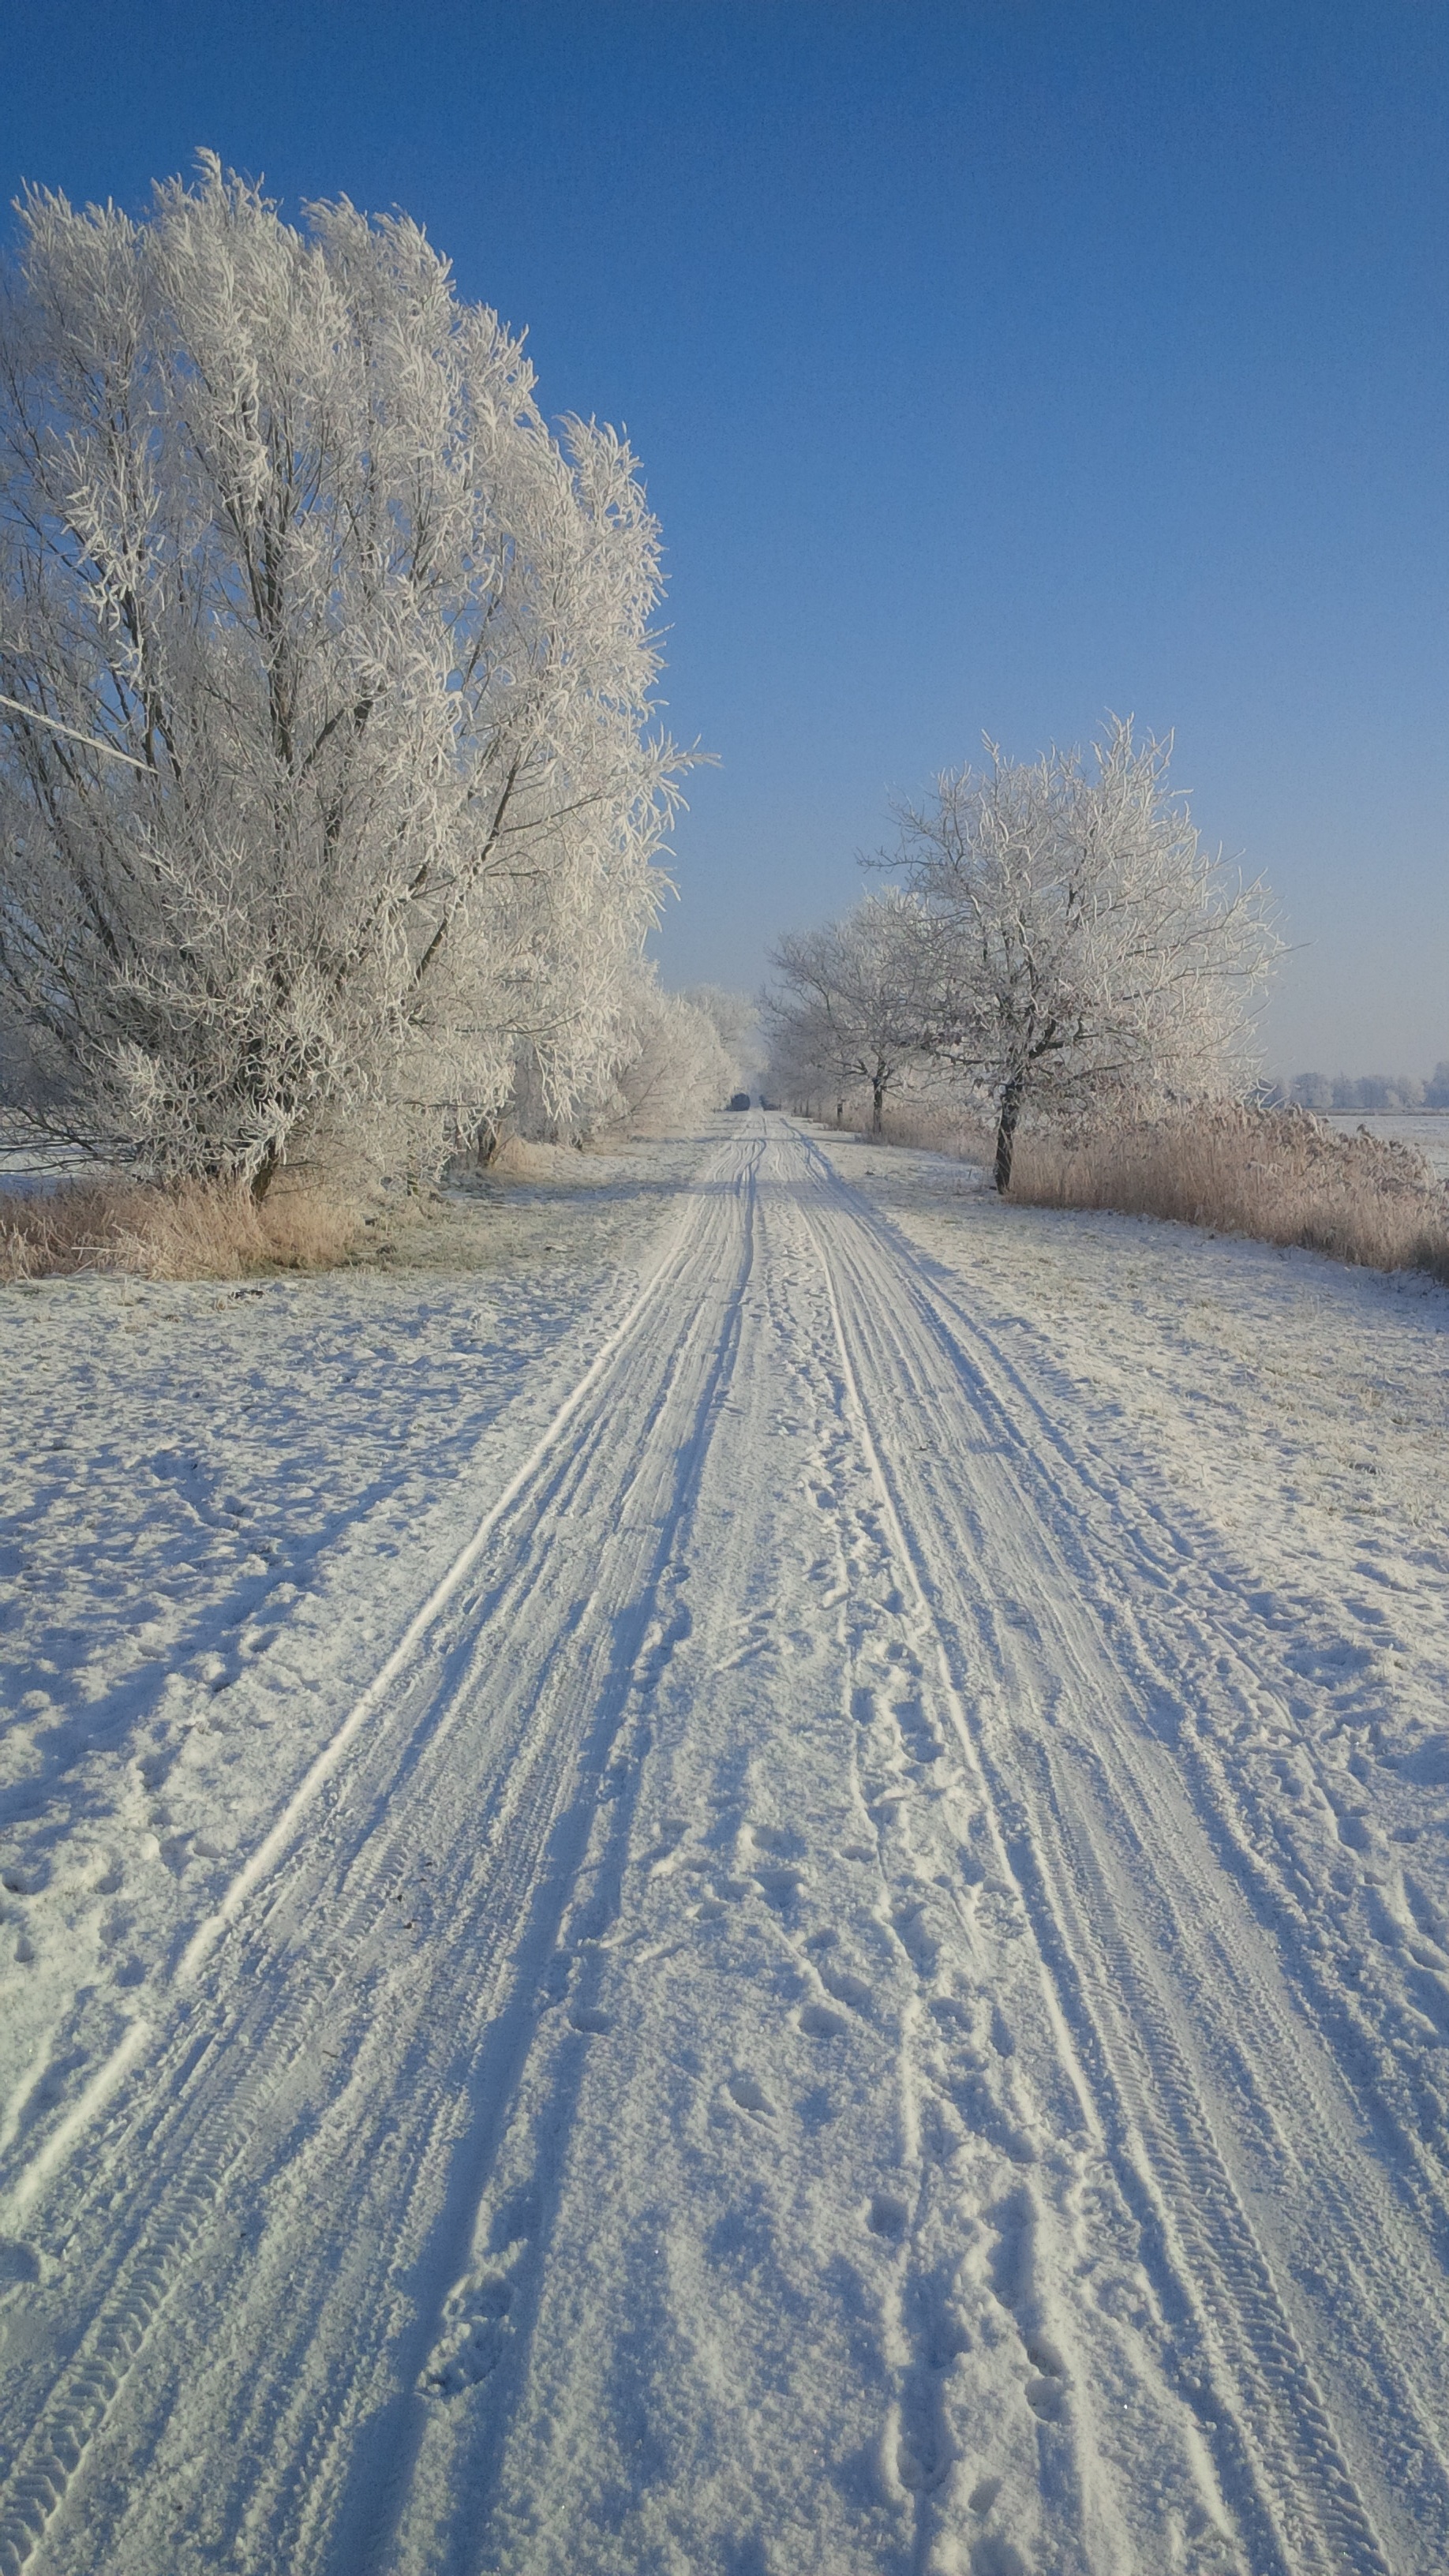
landscape, tree, path, horizon, branch, snow, winter, cloud, sky, road, white, field, sunlight, morning, frost, ice, snowy, trees, wintry, freezing, grass family, ecoregion